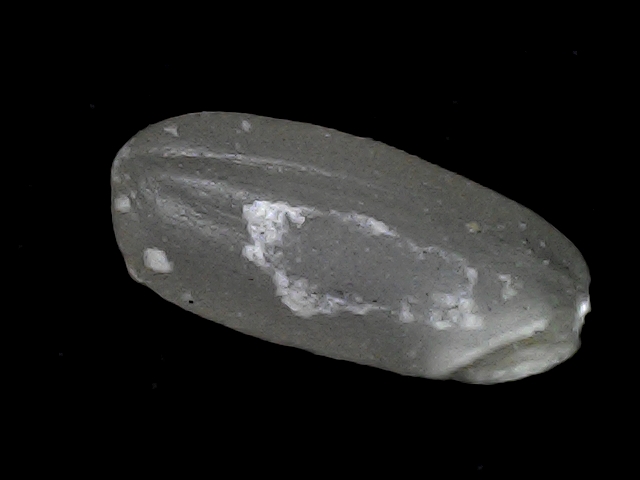
Rice variety: BD52